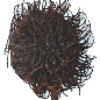
Label: Rambutan 1